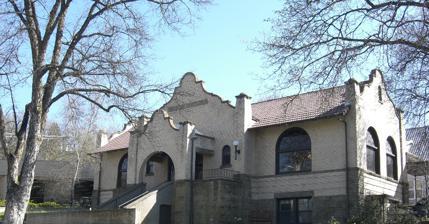
Building: Moscow Carnegie Library
Country: United States of America
Year built: 1905
United States historic place Moscow Carnegie Library U.S. National Register of Historic Places The library in 2007 Location 110 South Jefferson Street, Moscow, Idaho Coordinates 46°44′00″N 116°59′51″W / 46.73333°N 116.99750°W / 46.73333; -116.99750 ( Moscow Carnegie Library ) Area less than one acre Built 1905 ( 1905 ) Architect Watson Vernon Architectural style Mission / Spanish revival NRHP reference No. 79000800 Added to NRHP June 18, 1979 The Moscow Carnegie Library is a historic building in Moscow, Idaho . It was built as a Carnegie library in 1905, and the front steps were built in the 1930s. It was designed by architect Watson Vernon in the Spanish Colonial Revival style . It has been listed on the National Register of Historic Places since June 18, 1979. References